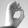
ASL letter: O